Tariq ibn Ziyad

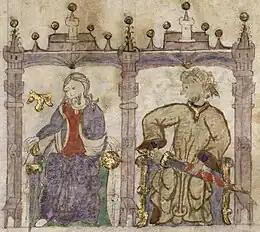
A depiction of Ṭāriq ibn Ziyād (right) and the last Visigothic king, Roderic (left) in the 15th century manuscript Semblanzas de reyes

Tariq ibn Ziyad, also known simply as Tarik in English, was an Umayyad commander who initiated the Muslim conquest of the Iberian Peninsula (present-day Spain and Portugal) against the Visigothic Kingdom in 711–718 AD. He led an army and crossed the Strait of Gibraltar from the North African coast, consolidating his troops at what is today known as the Rock of Gibraltar. The name "Gibraltar" is the Spanish derivation of the Arabic name, meaning 'mountain of Tariq', which is named after him.